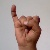
The image shows a hand gesture representing the letter 'I' in Indian Sign Language.